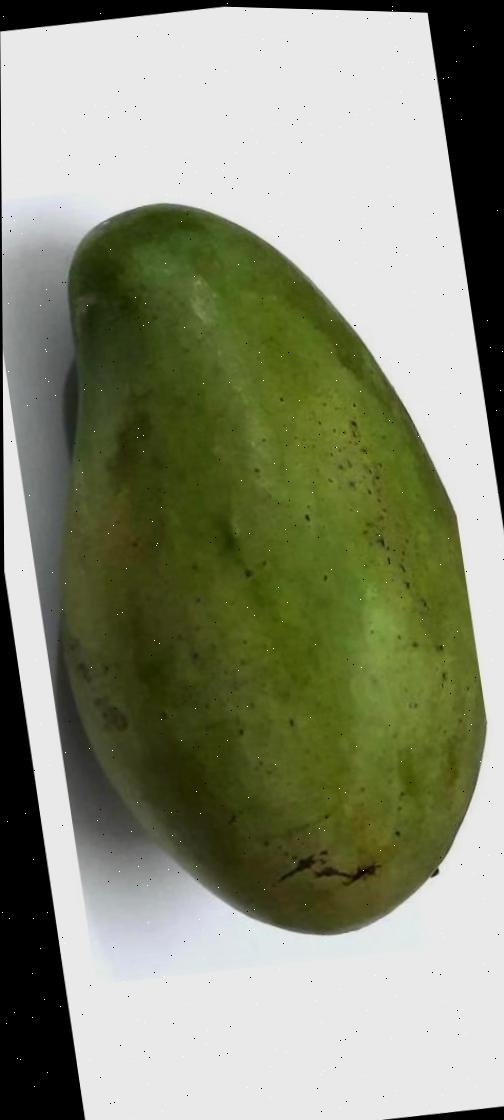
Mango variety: Amrapali